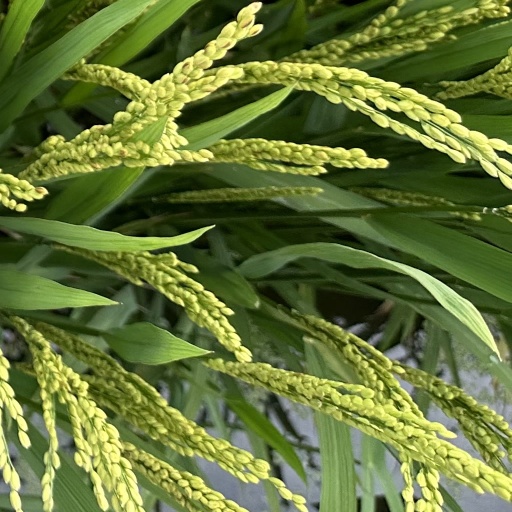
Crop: rice